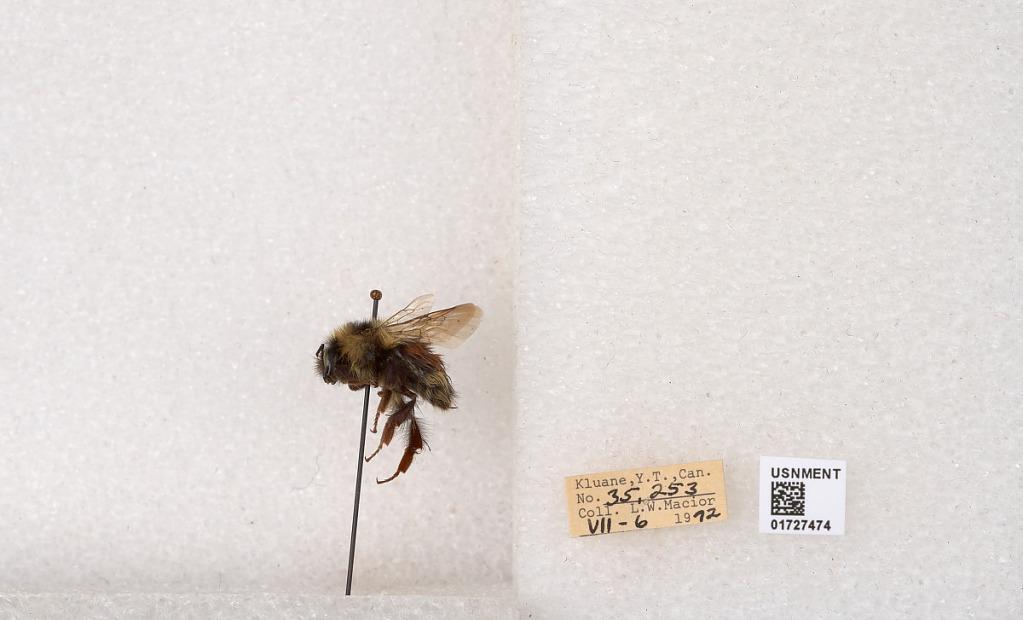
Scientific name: Bombus (Pyrobombus) sylvicola Kirby
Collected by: L. Macior
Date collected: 1972-7-6
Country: Canada
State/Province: Yukon
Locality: Kluane
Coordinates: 61.2426, -139.113